Alice Dona

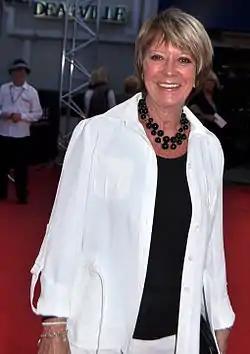
Alice Dona at the Festival of American Cinema of Deauville in 2010

Alice Donadel (born 17 February 1946 in Maisons-Alfort), known by her stage name Alice Dona, is a French singer and songwriter. She was born to an Italian father from Veneto and a French mother, both musicians.